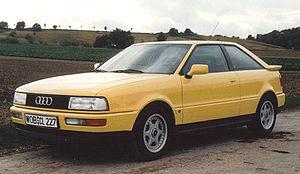
Audi 80 a été le nom de quatre générations d'automobiles - du segment intermédiaire-supérieur - fabriquées par le constructeur allemand Audi. La première génération d'Audi 80 a tracé l'avenir de la nouvelle génération de familiales pour tous, basée sur le fameux adage de la marque — « Vorsprung durch Technik » — toujours en application.